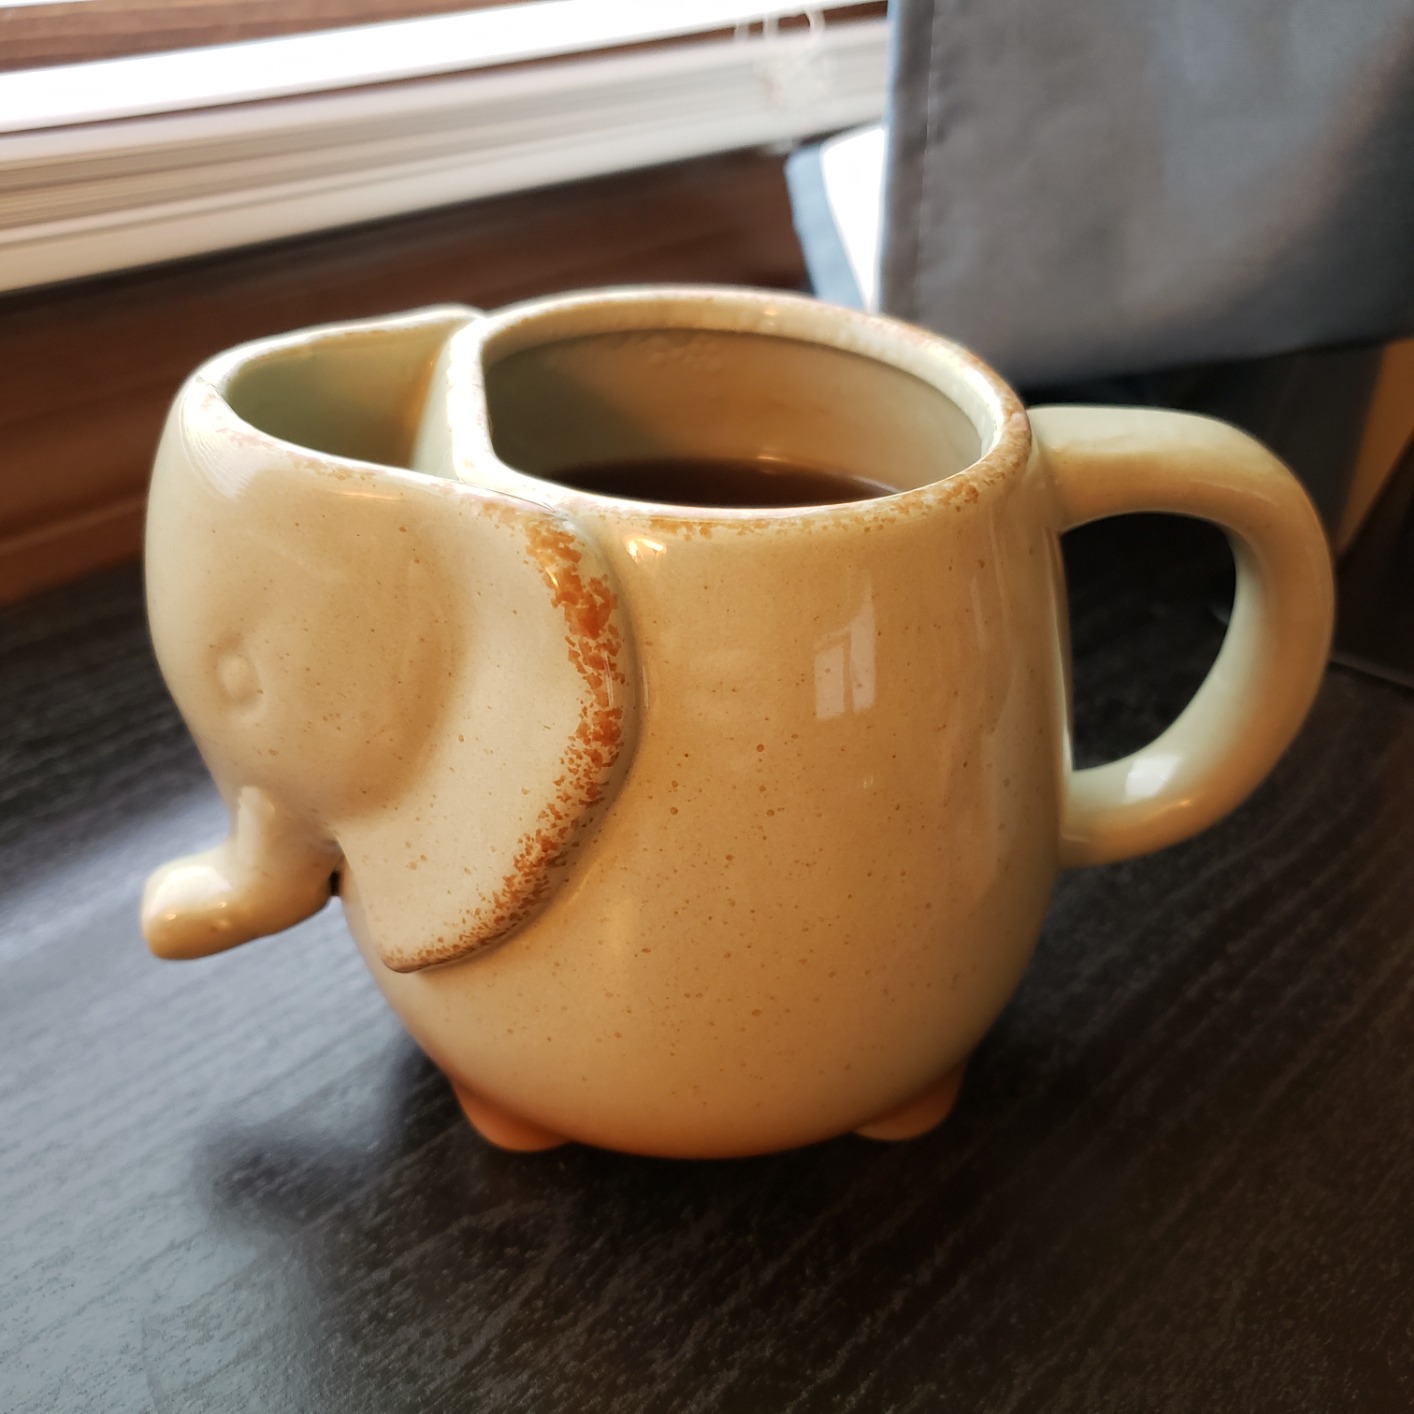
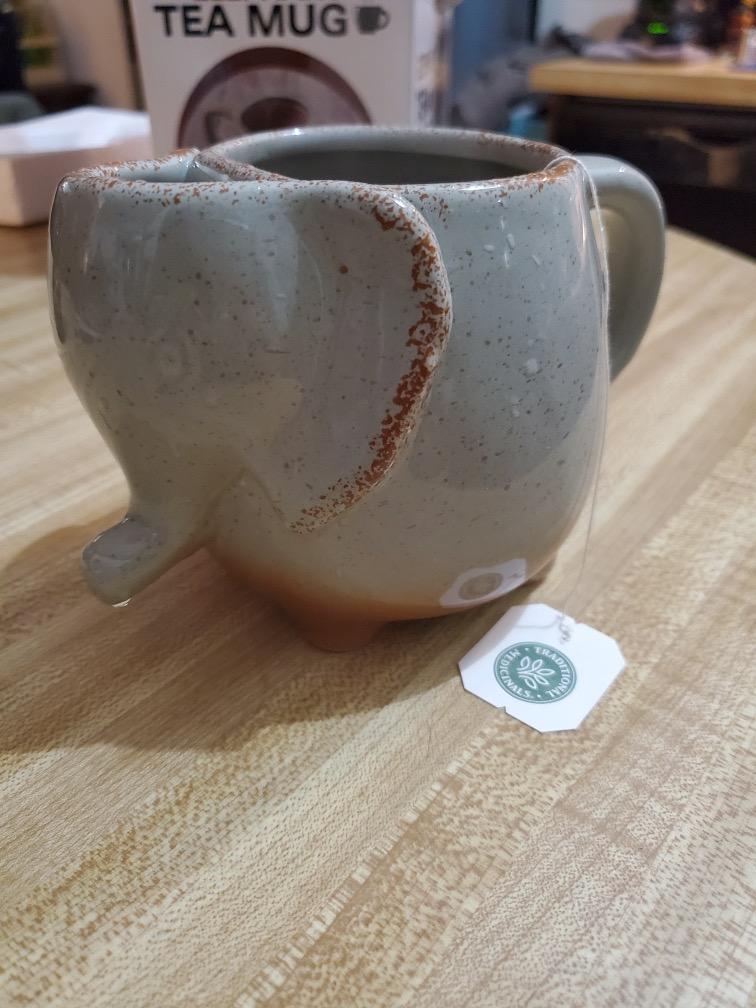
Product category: items_mug
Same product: yes